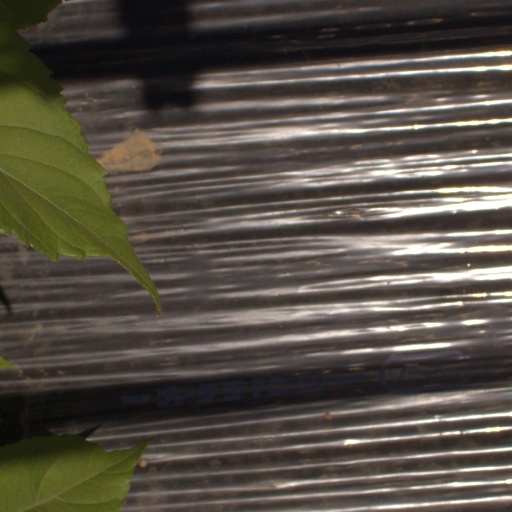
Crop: Jerusalem artichoke